Anadolu Shipyard

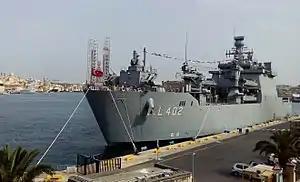
at Valletta Harbour, Malta in 2017.

In 2008, the company entered the defense industry with a project to build LCTs. Project planning for eight -long LCTs was accomplished in 2009 and the first ships were laid down in early 2010. All eight vessels were built and handed over to the Turkish Navy by 2012. These vessels are still the world's fastest in their class. In July 2012, the , a 150-class LST with 1,040 tons displacement set a speed record of during sea trials in Aegean Sea despite high seas.